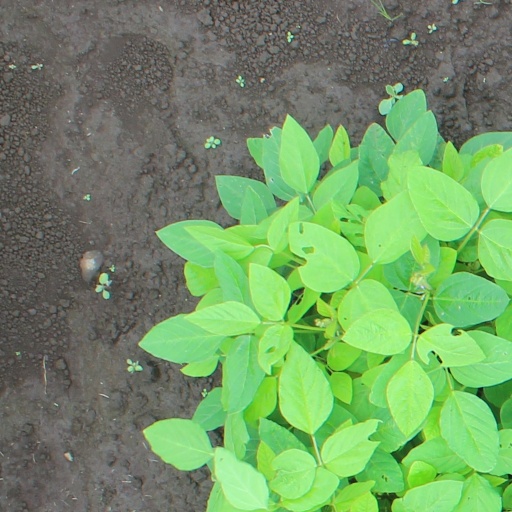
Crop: soybean